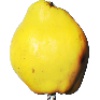
Label: Quince 1